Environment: real
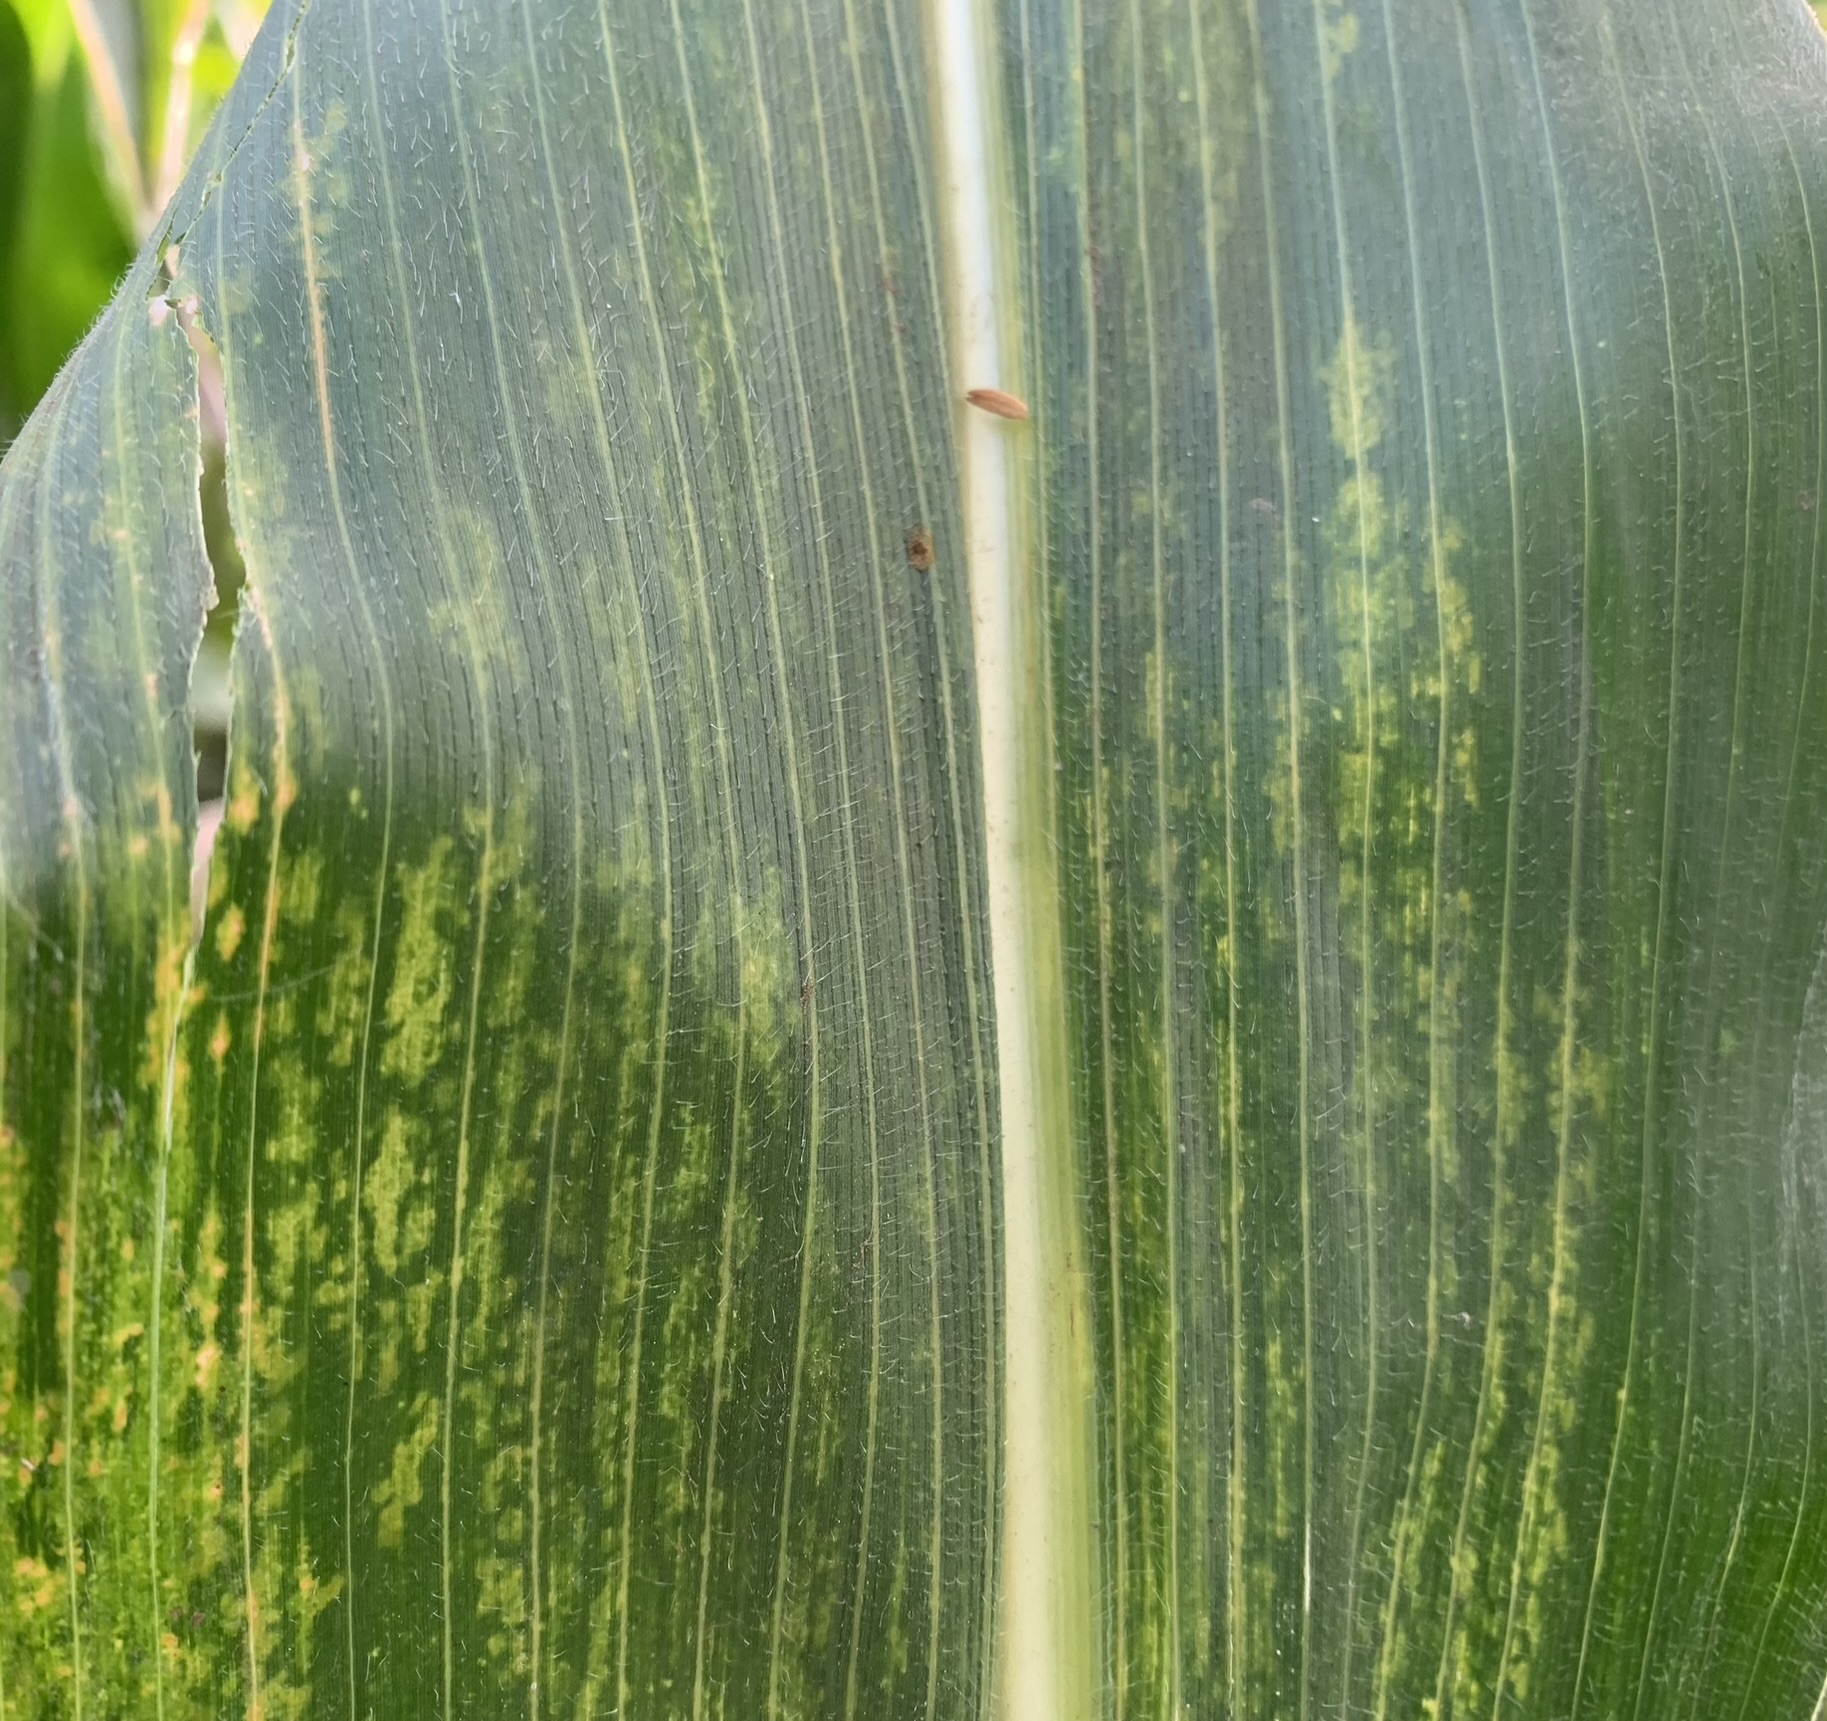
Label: lethal_necrosis